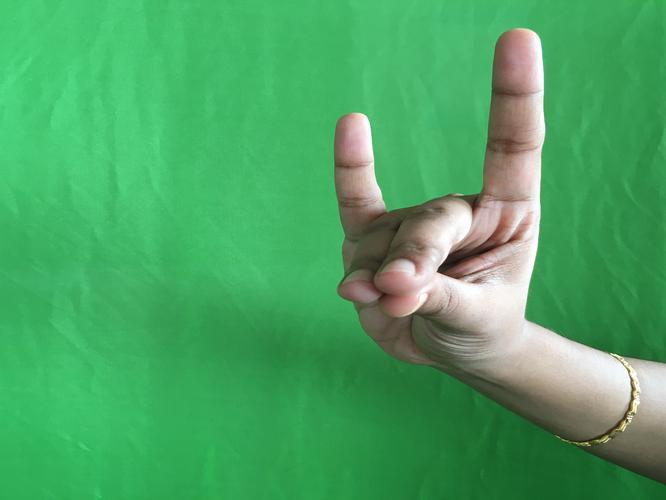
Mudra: Simhamukham
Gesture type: single_hand